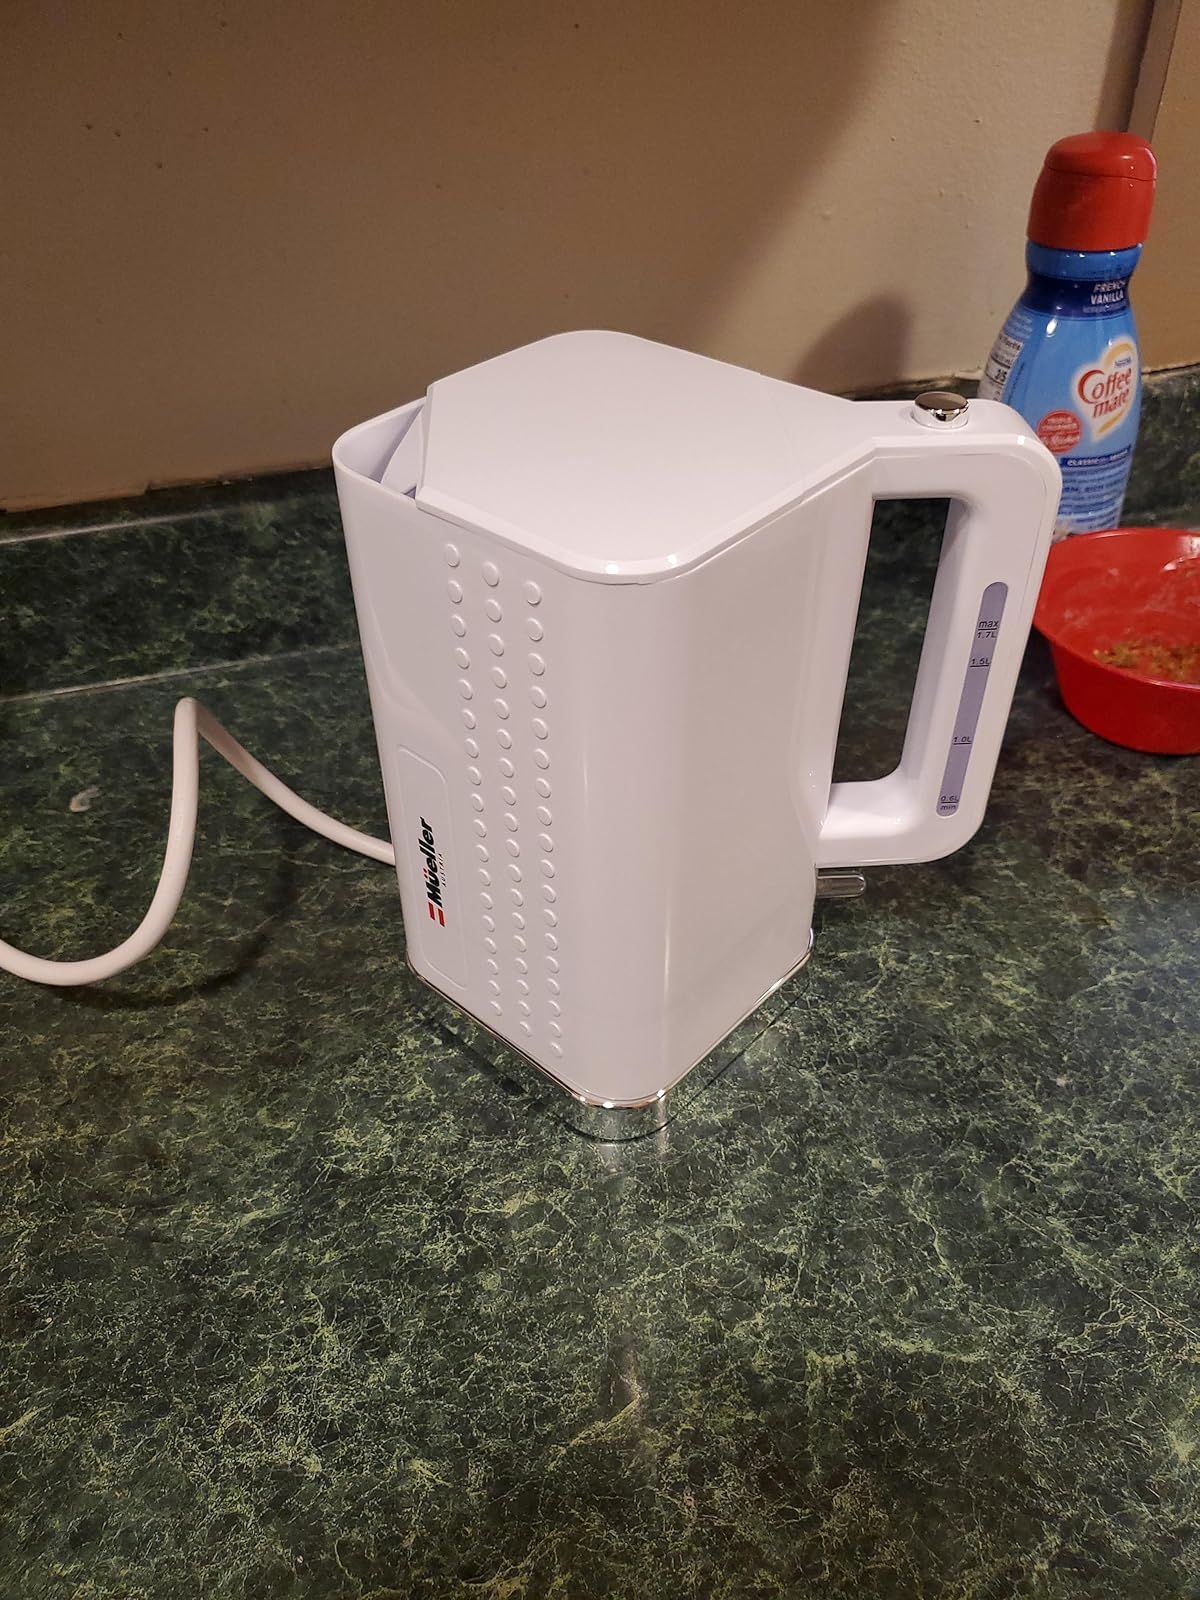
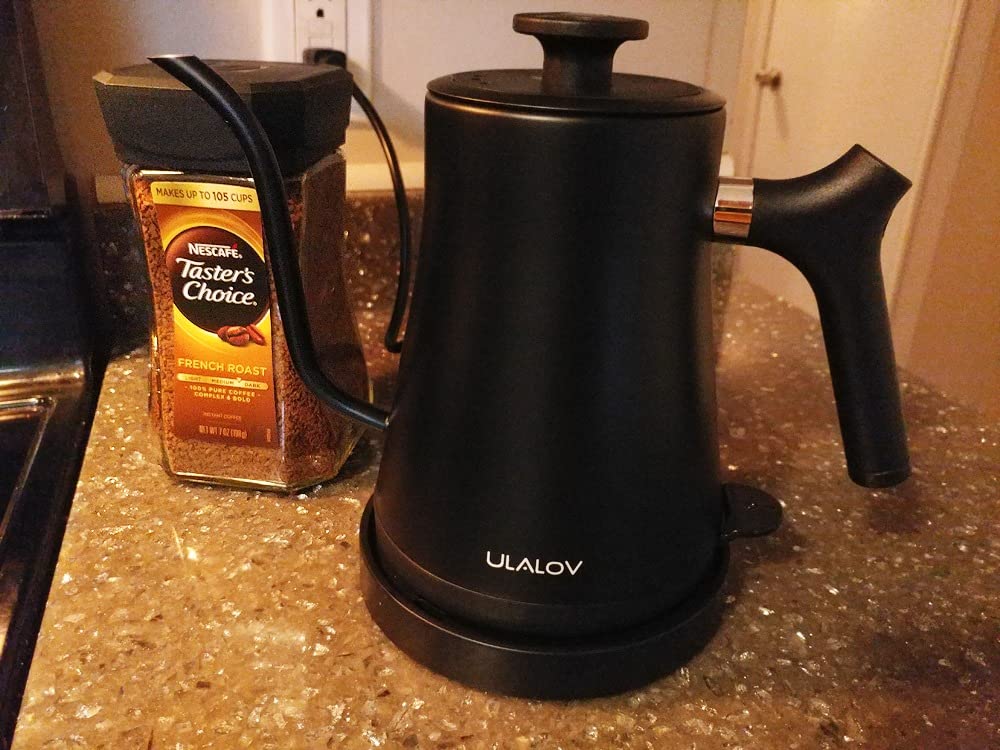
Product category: items_kettle
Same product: no